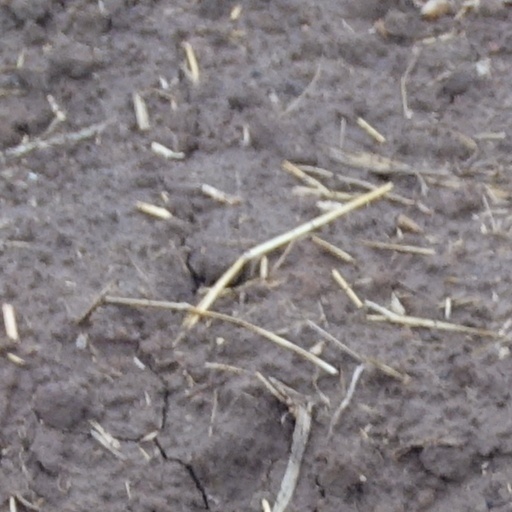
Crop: wheat